Terrace Theatre (Minnesota)

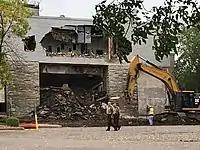

In July 2016, the Robbinsdale Economic Development Authority voted to demolish the theater at the request of a developer to make way for a Hy-Vee grocery store. More than 2,200 people signed a "Save the Terrace" petition, but the City Council approved demolition on August 23, 2016 as part of a redevelopment plan that would replace the theater and the adjacent mall with a Hy-Vee.